Counterculture of the 1960s

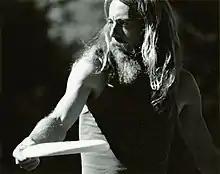
Frisbee and alternative 1960s disc sports icon Ken Westerfield

In Trafalgar Square, London in 1958, in an act of civil disobedience, 60,000–100,000 protesters made up of students and pacifists converged in what was to become the "ban the Bomb" demonstrations.